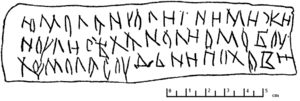
Le carélien est parlé en Russie, principalement dans la république de Carélie, et dans une petite région au nord de Tver, bien que la plupart des résidents aient été expulsés en 1939. De nombreux alphabets ont été proposés et adoptés pour écrire le carélien au cours des siècles, à la fois en latin et en cyrillique. En 2007, l’alphabet carélien standardisé a été introduit et est utilisé pour l’écriture de toutes les variétés de carélien, à l’exception de celle de la ville de Tver.
Les documents sur écorce de bouleau sont des documents écrits sur la couche interne de l'écorce de bouleau qui était couramment utilisée comme support d'écriture dans certaines régions avant la production en masse de papier.